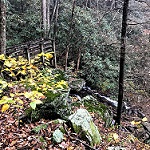
Label: forest